Eldon Law Scholarship

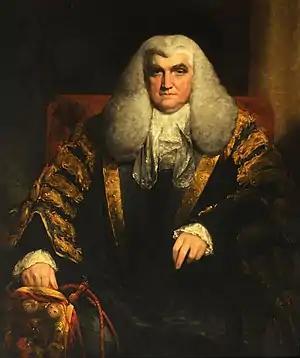
The Earl of Eldon

The Eldon Law Scholarship is a scholarship awarded to students from the University of Oxford who wish to study for the English Bar. Applicants must either have obtained a first class honours degree in the Final Honours School, or obtained a distinction on the BCL or MJur. It is a two-year scholarship presently funded at £9,000 a year.